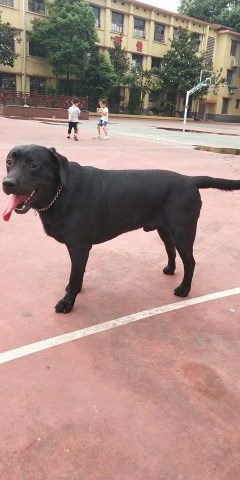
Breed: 3580-n000122-Labrador_retriever